Jiří Grygar

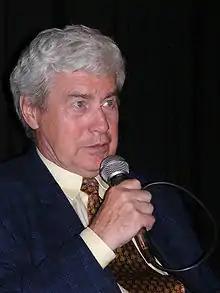
Jiří Grygar (2006)

Jiří Grygar (born March 17, 1936, in Heinersdorf, Germany, now Dziewiętlice, Poland) is a Czech astronomer, popularizer of science and Kalinga Prize (1996) laureate.